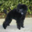
Label: dog